Werner Kampe

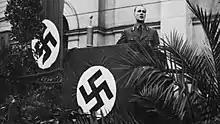
Werner Kampe in 1939 on Old Market Square

Werner's main goals were to transform Bydgoszcz into a German city, organizing there an outpost of the NSDAP by recruiting collaborators, disregarding requests, liquidating Polish associations and press, confiscating radios, cars and fuel, taking over schools, launching propaganda cinemas, detaining the Polish intelligentsia and imposing a curfew from dusk till dawn.